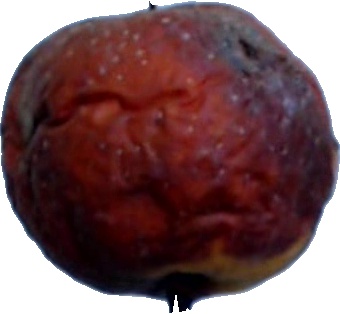
Label: apple_rotten_1